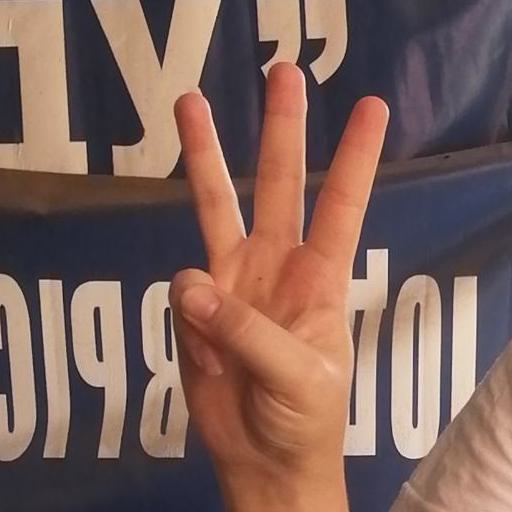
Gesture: three